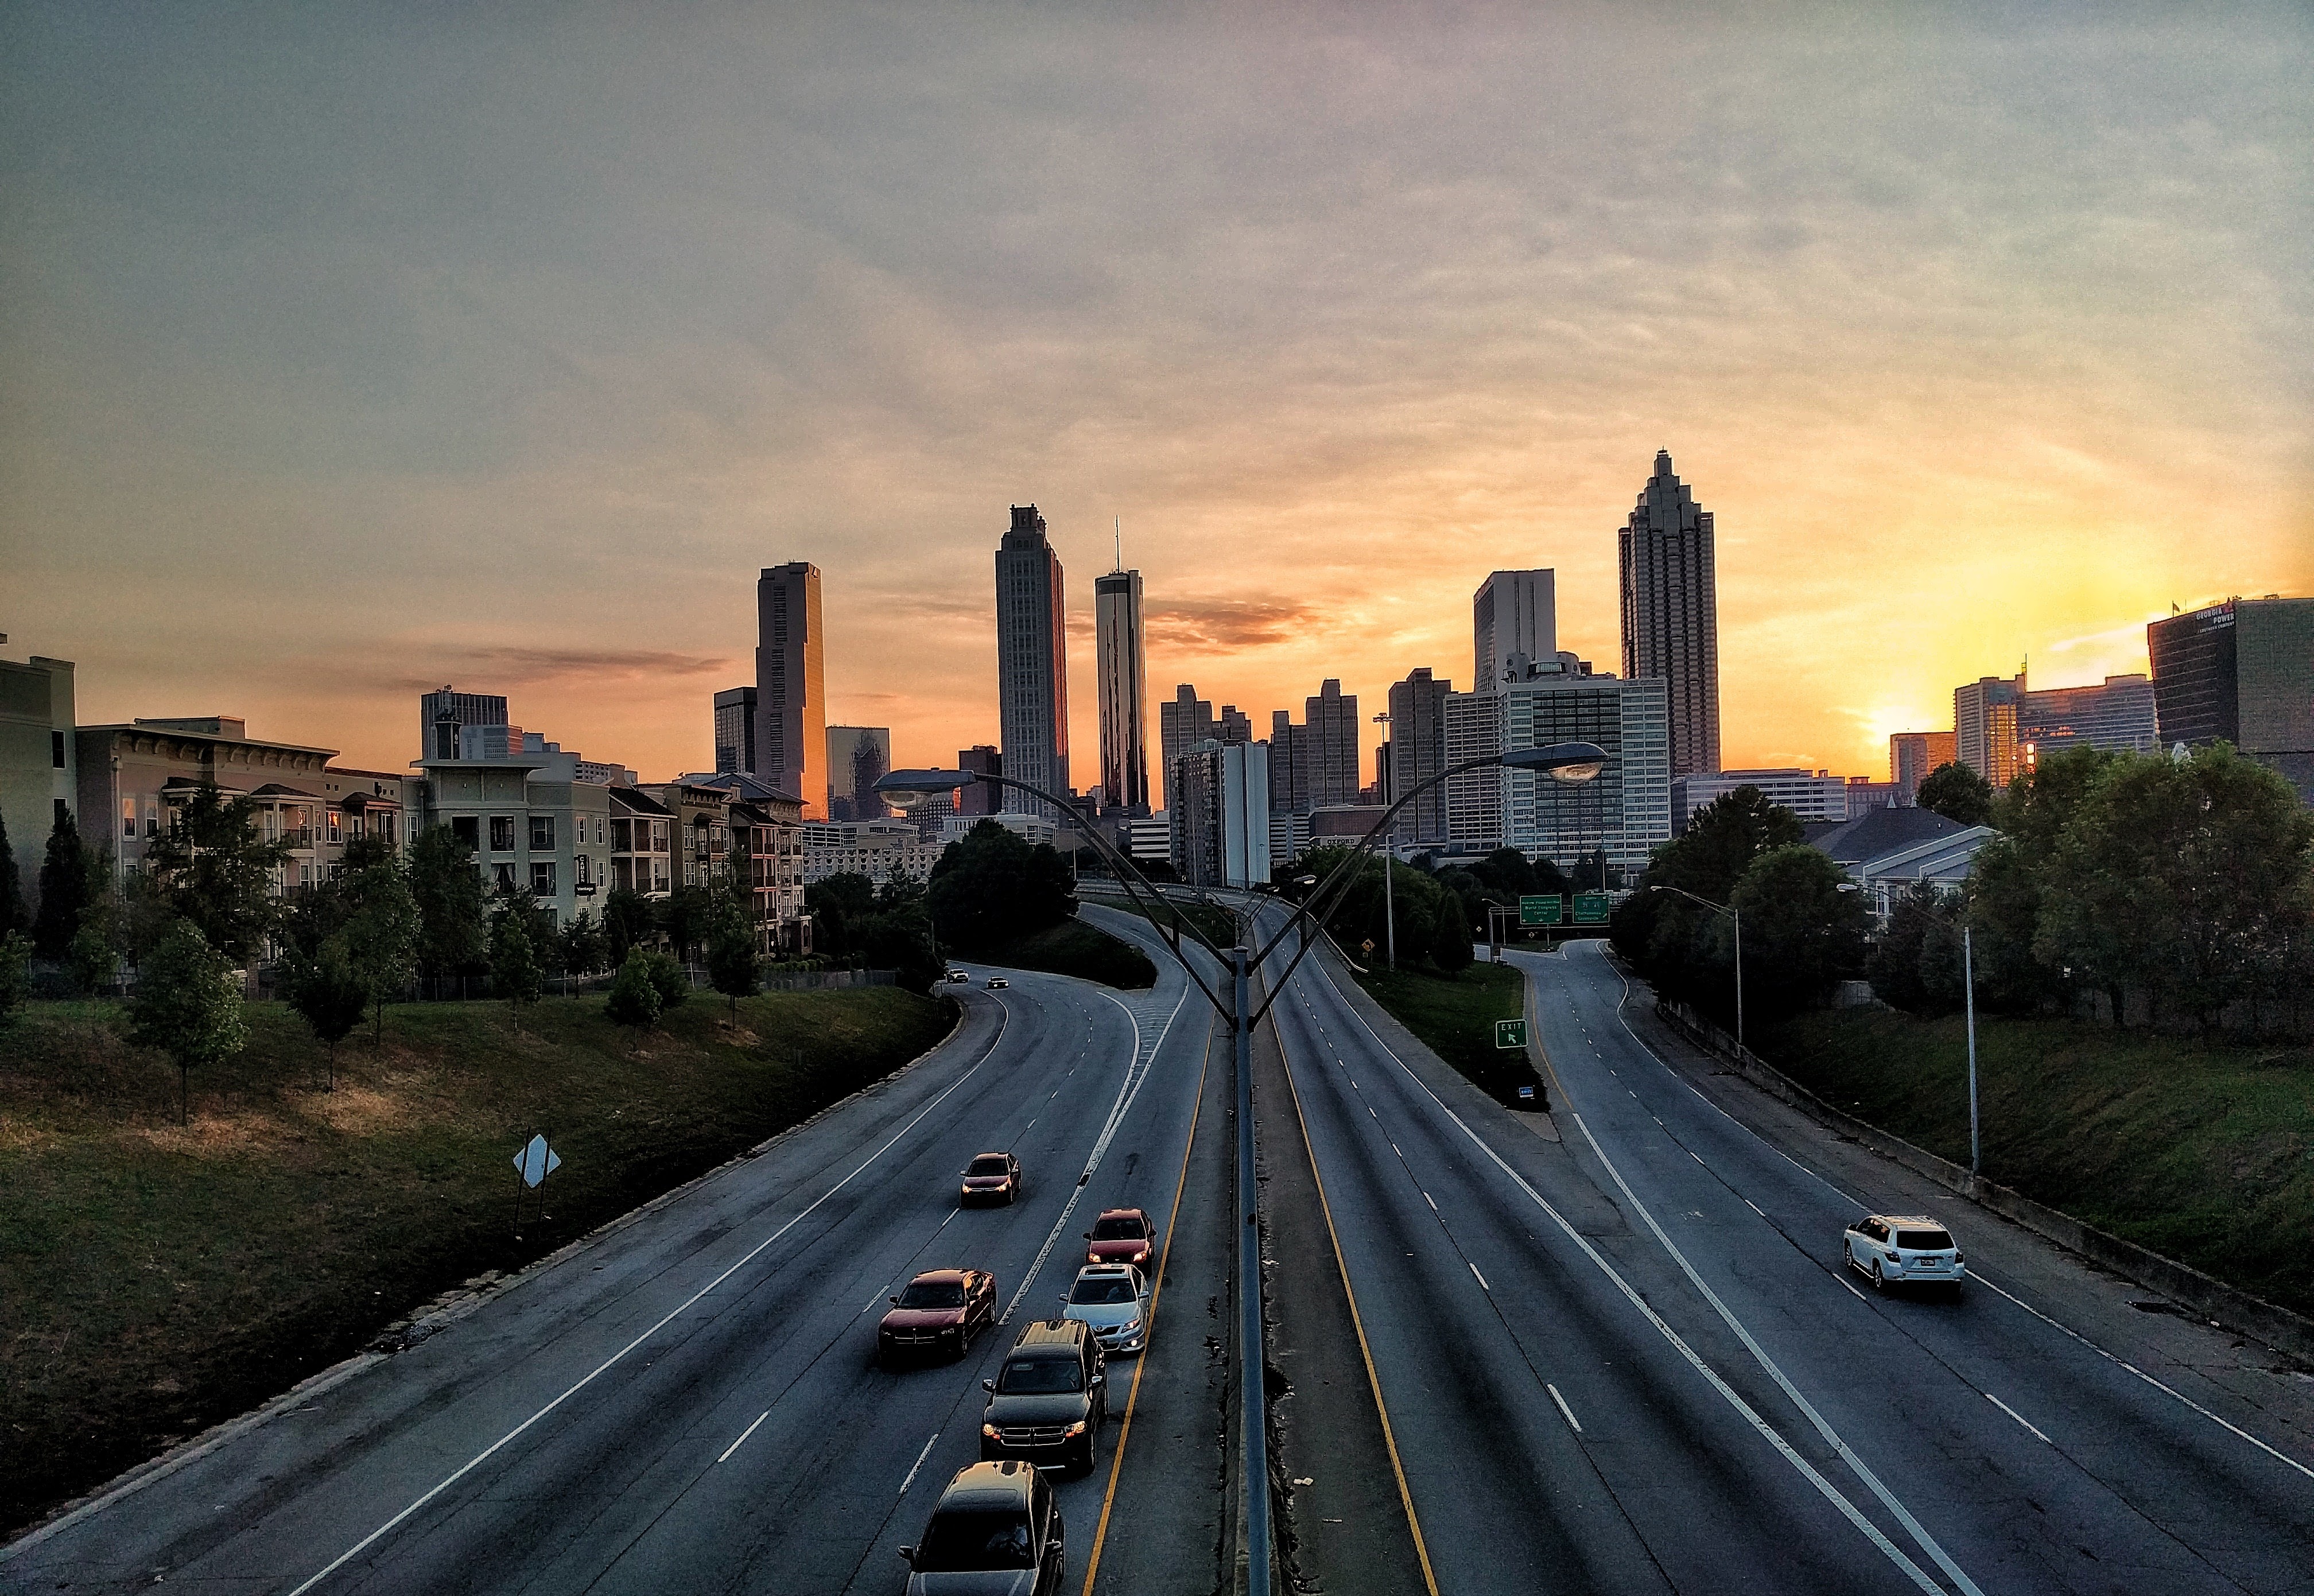
horizon, sunrise, sunset, road, skyline, street, night, morning, highway, dawn, city, skyscraper, cityscape, downtown, dusk, evening, landmark, infrastructure, metropolis, urban area, atmospheric phenomenon, human settlement, metropolitan area